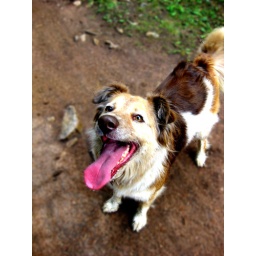
A happy dog after a good bike ride near Brekenridge, Colorado.